Alkborough

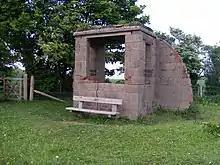
The remains of the northern bombing range observation post

Alkborough Flats was home to a bombing range during the Second World War. The following is a summary of an oral history provided by an Alkborough resident who was school age during Second World War: